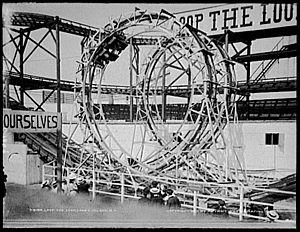
Tibidabo
Le looping vertical est la plus commune des inversions sur les montagnes russes. Cette section de l'attraction donne aux rails la forme d'une boucle verticale complète. Les passagers se retrouvent donc momentanément la tête en bas.